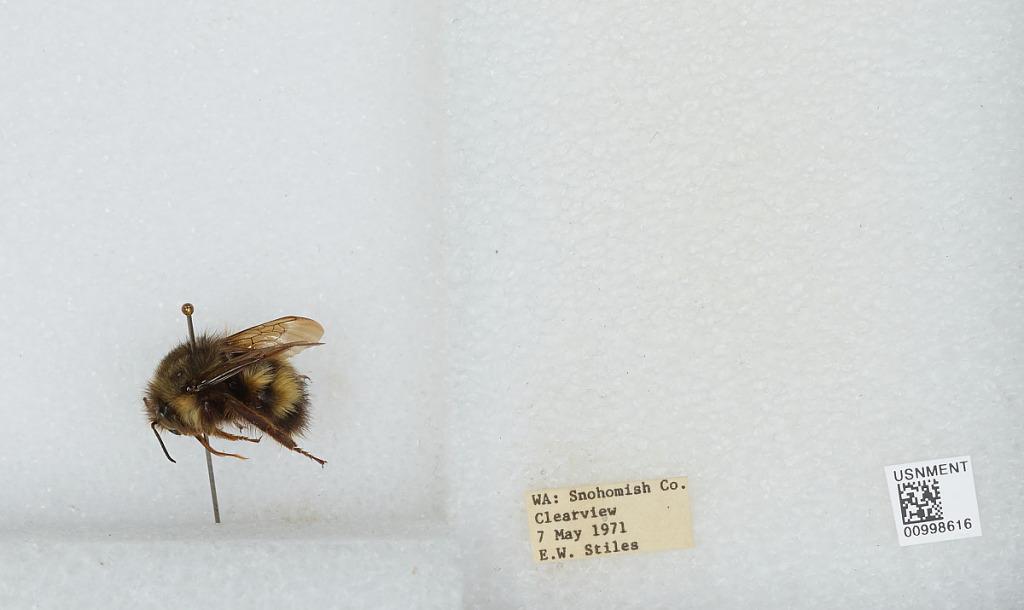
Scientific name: Bombus (Pyrobombus) sitkensis Nylander
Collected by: E. Stiles
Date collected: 1971-5-7
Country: United States
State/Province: Washington
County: Snohomish
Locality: Clearview
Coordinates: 47.8292, -122.145